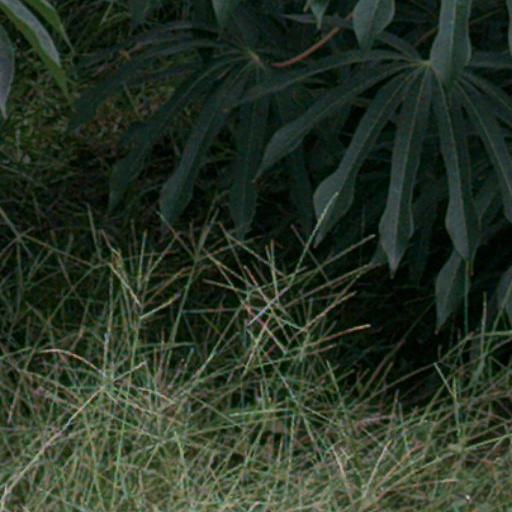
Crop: cassava